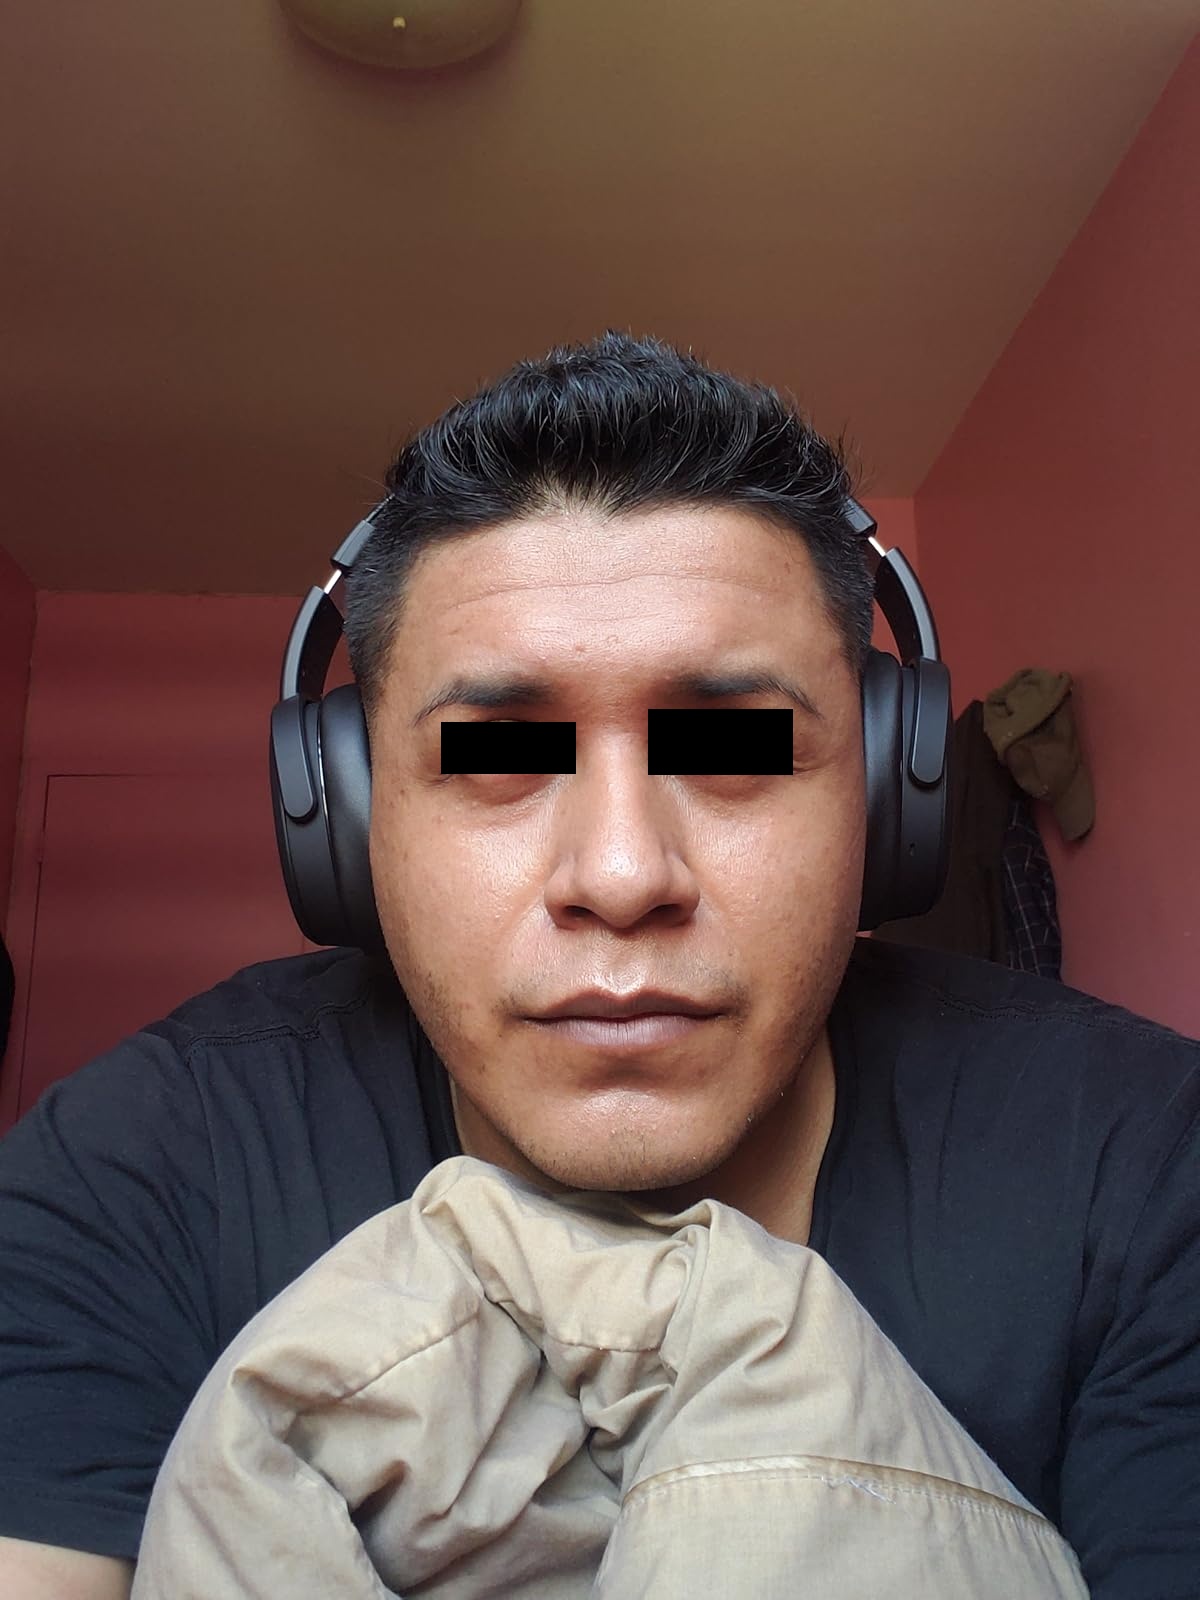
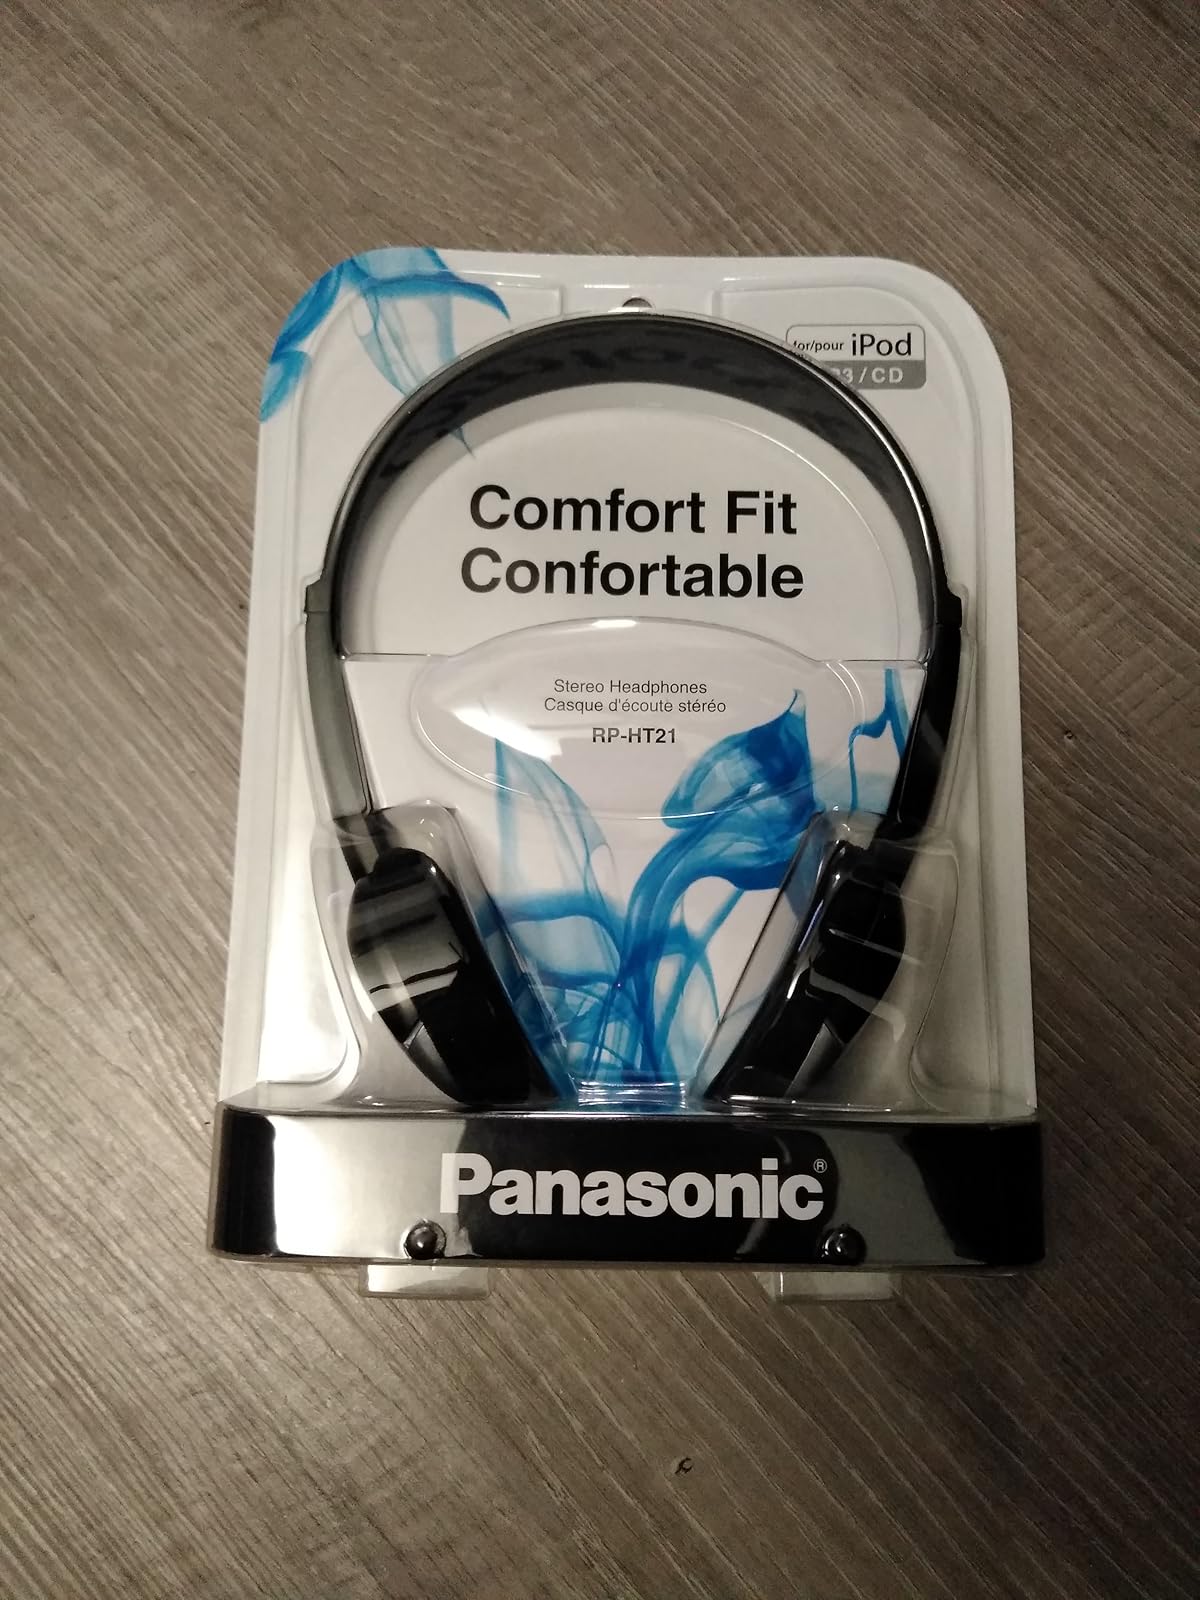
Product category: headphones
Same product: no